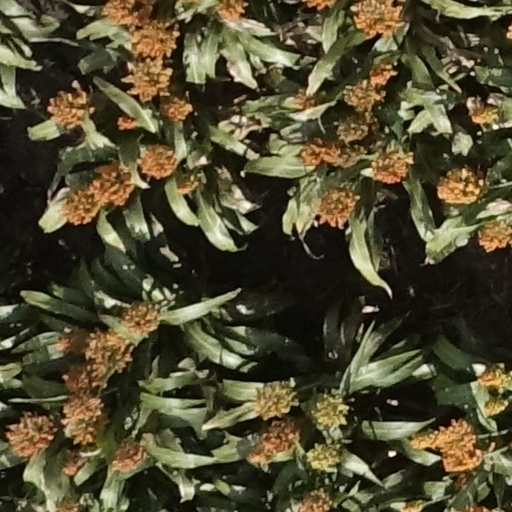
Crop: sorghum